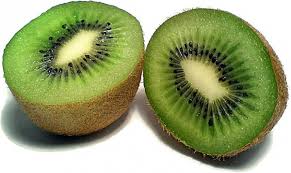
Label: Kiwi